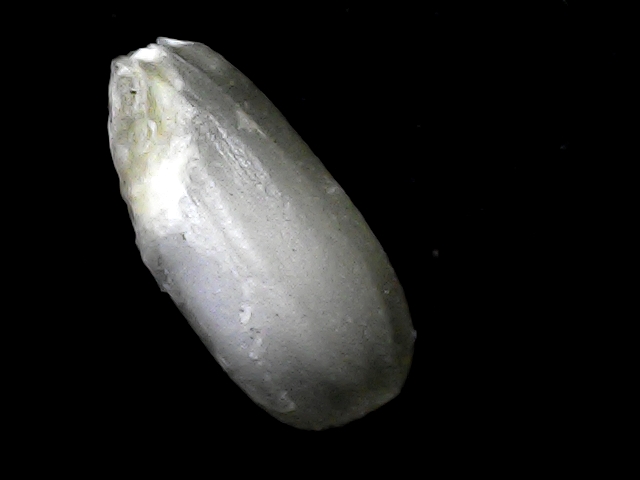
Rice variety: BD33